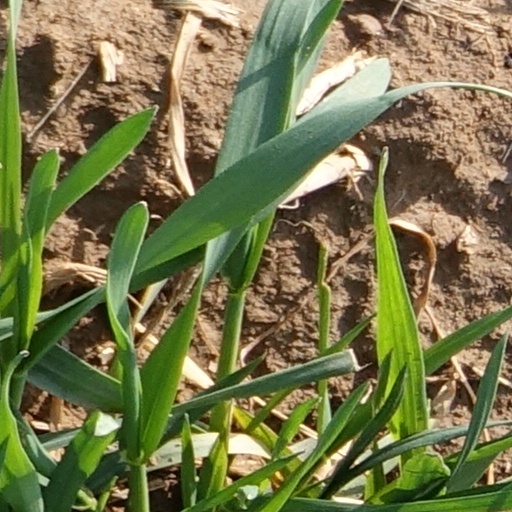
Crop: wheat